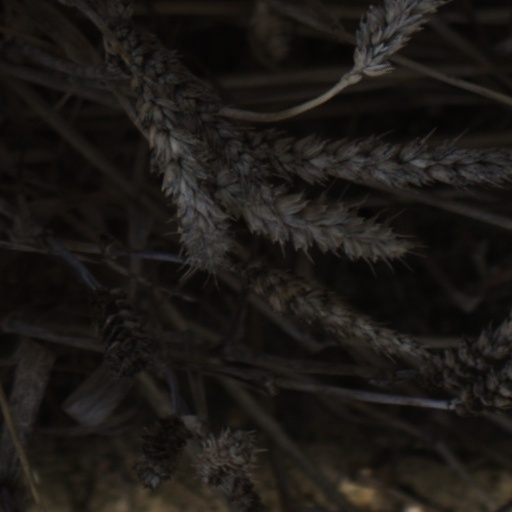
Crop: wheat